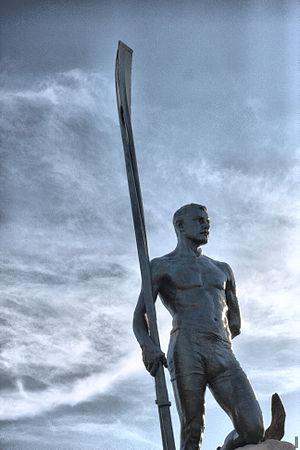
Emanuel Otto Hahn, né le 30 mai 1881 à Reutlingen, Wurtemberg, Allemagne et mort le 14 février 1957 à Toronto, Ontario, Canada, est un sculpteur et graveur médailleur canadien. Il fait partie des fondateurs de la société des sculpteurs du Canada en 1928.